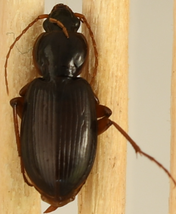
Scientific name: Synuchus impunctatus
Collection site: UNDERC Site (UNDE), plot UNDE_007